Bombing of Dresden

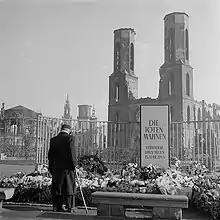
Bombing of Dresden Memorial

According to the official German report (Order of the Day) no. 47 ("TB47") issued on 22 March, the number of dead recovered by that date was 20,204, including 6,865 who were cremated on the "Altmarkt" square, and they expected the total number of deaths to be about 25,000. Another report on 3 April put the number of corpses recovered at 22,096. Three municipal and 17 rural cemeteries outside Dresden recorded up to 30 April 1945 a total of at least 21,895 buried bodies from the Dresden raids, including those cremated on the "Altmarkt".